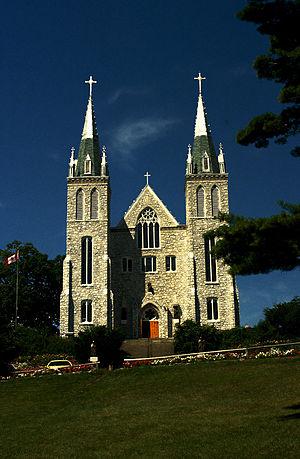
Le Sanctuaire des martyrs canadiens est un édifice religieux catholique sis sur une colline un peu au nord du village-mission reconstitué de Sainte-Marie-au-pays-des-Hurons à Midland en Ontario au Canada. Construite en 1926, l’église se trouve au centre d’un parc-sanctuaire commémoratif aménagé à la mémoire des huit saints martyrs canadiens du XVIIᵉ siècle. Les jésuites canadiens y assurent les services pastoraux. Le sanctuaire des martyrs canadiens a été désigné en tant que l'un des cinq sanctuaires nationaux du Canada par la Conférence des évêques catholiques du Canada, le seul situé à l'extérieur du Québec.